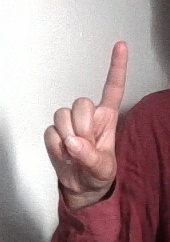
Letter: bb